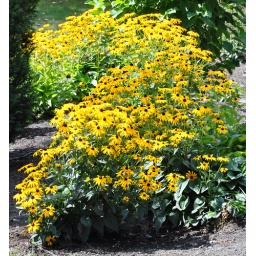
Liked the looks of the curve in this bed of Black-eyed Susan flowers at Mill Lake in Abbotsford, B.C. (09-08-11-2875)